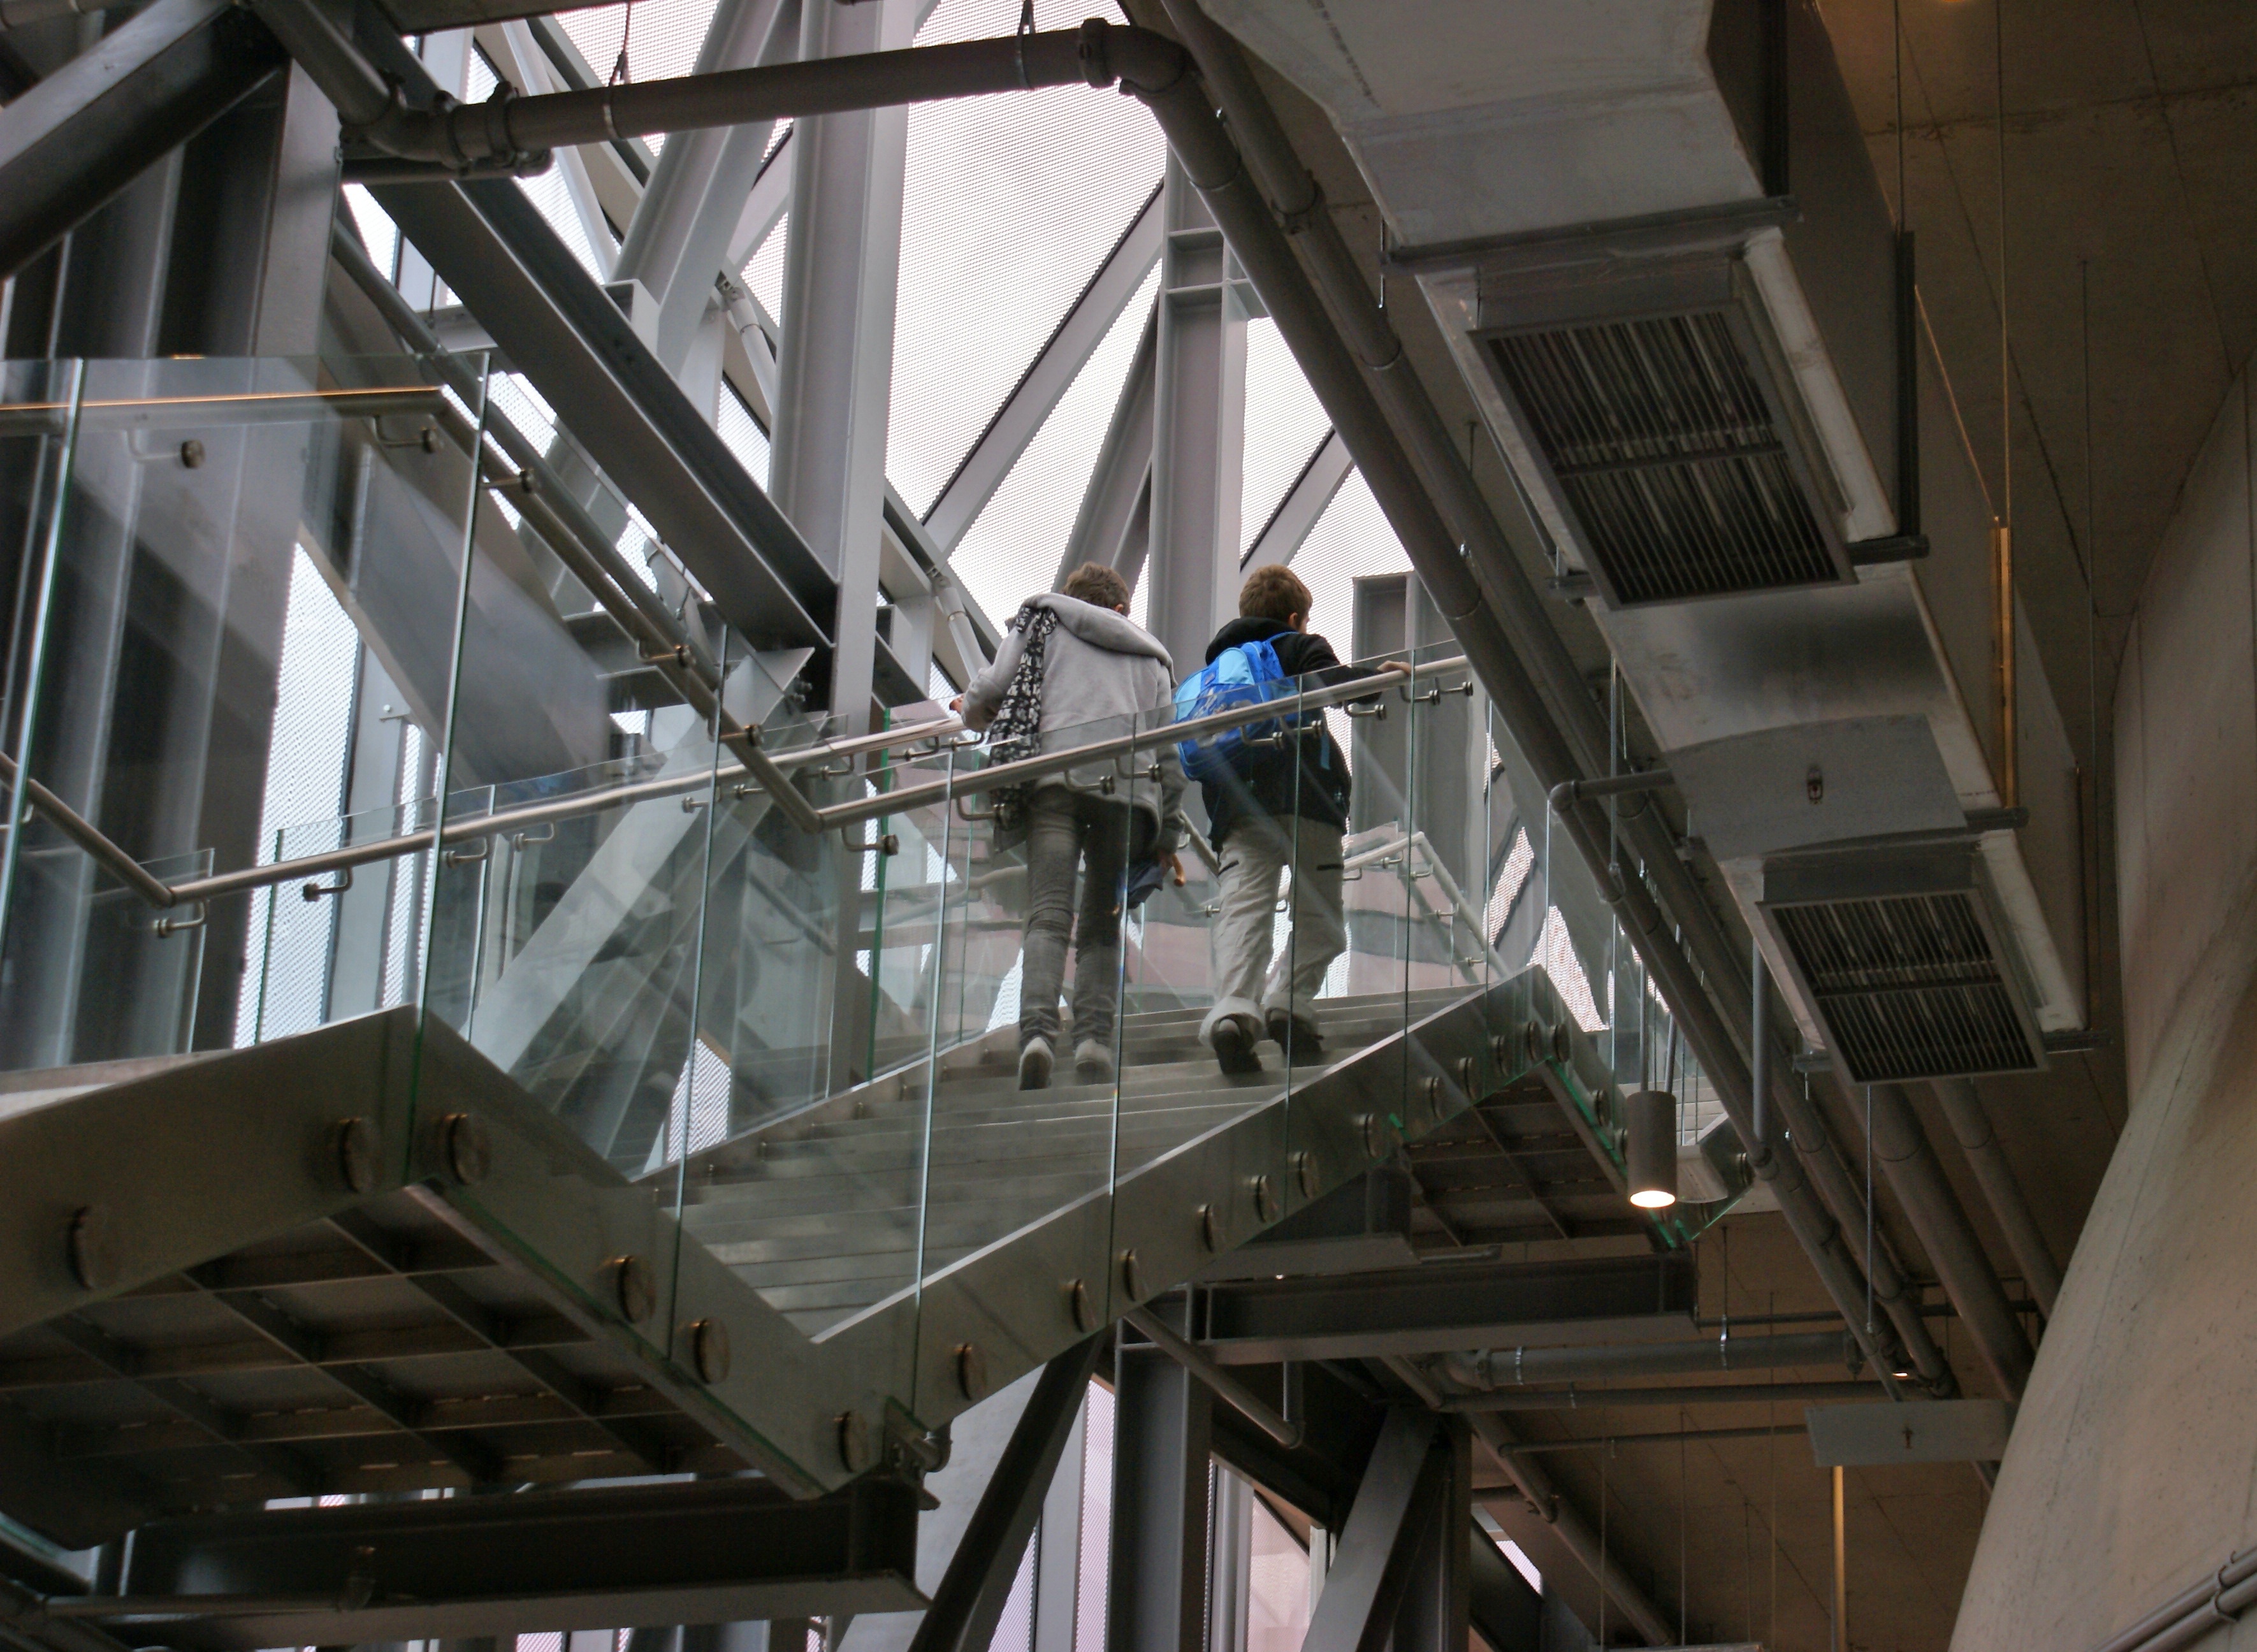
metal, industrial, factory, climb, stairs, tourist attraction, input, the design of the, metal construction, recruitment